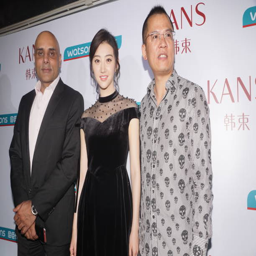
actor attends a commercial event .